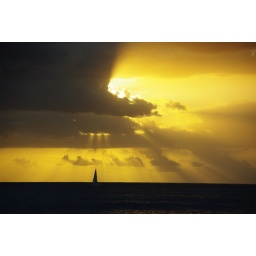
A sailboat cruising under a yellow sunset.